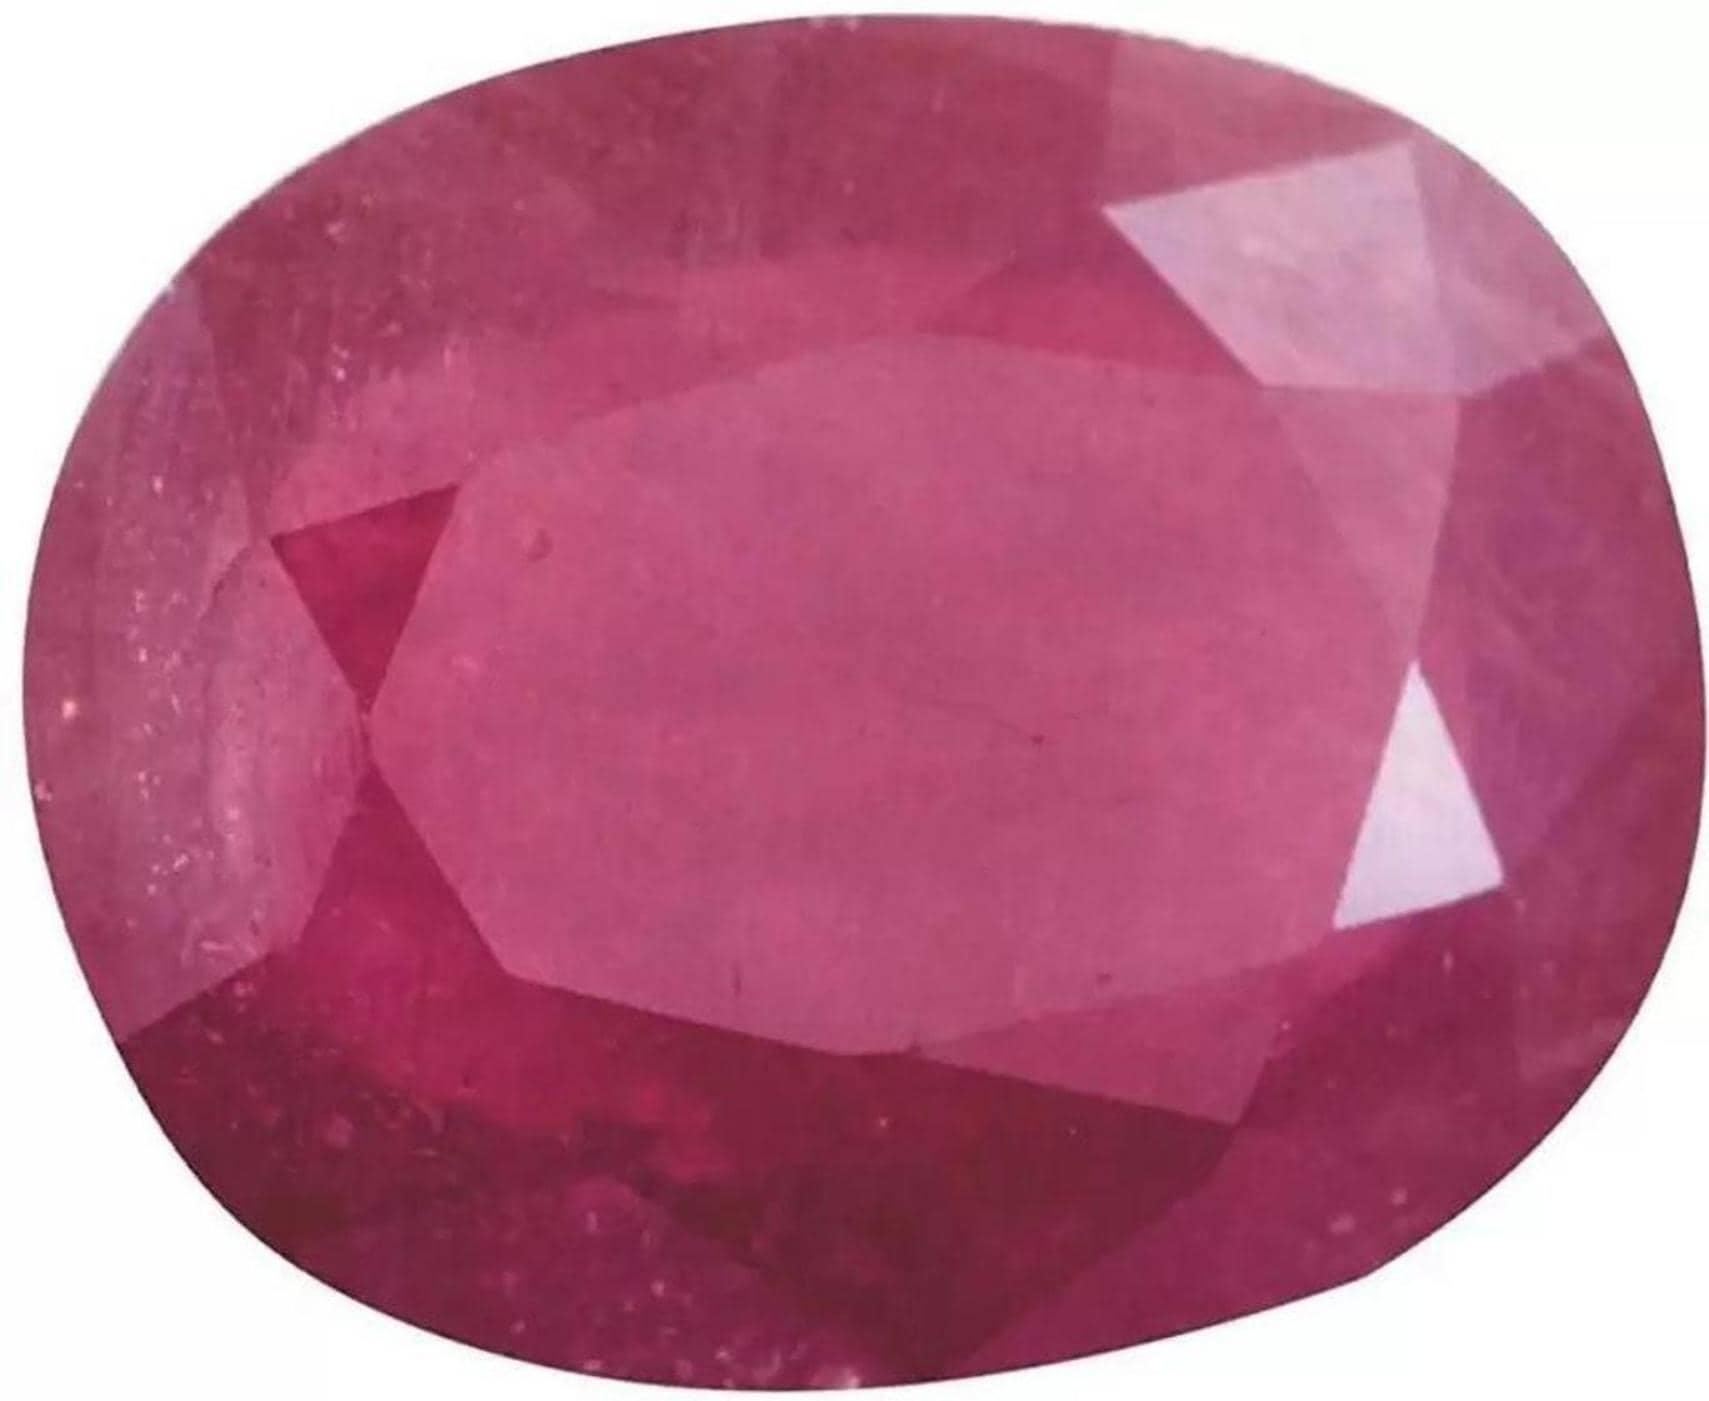
Chopra Gems Brass 6 Ratti Original Ruby Manik Red (Men and Women)
Type: Necklaces & Pendants
Brand: Chopra Gems & Jewellery
Price: Rs. 499
Chopra Gems
Features: Original ruby manik,Color - red,Collection - ethnic
Included: Original Ruby Manik